Mariposa County, California

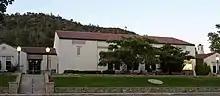
Historic Spanish Colonial Revival style Mariposa County High School, built in 1914.

The Government of Mariposa County is defined and authorized under the California Constitution and law as a general law county. The County government is composed of the Board of Supervisors, which has legislative and executive power. It is composed of five members elected from the five separate districts of the county, on a non-partisan basis, to serve four-year staggered terms.